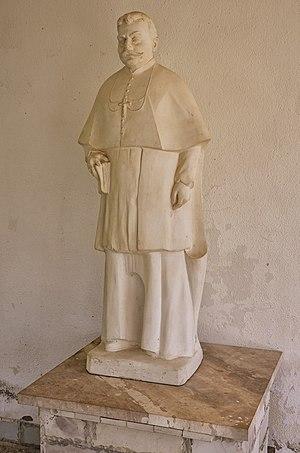
L'abbaye territoriale d'Orosh, aussi appelée abbaye de Mirditë et abbaye Saint-Alexandre d'Orosh est une abbaye territoriale bénédictine située à Orosh dans la région de la Mirdita, en Albanie. Dédiée à saint Alexandre de Lyon, elle est détruite sous le régime communiste avant d'être reconstruite.